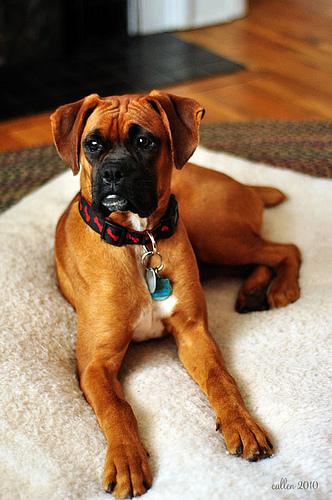
Breed: boxer